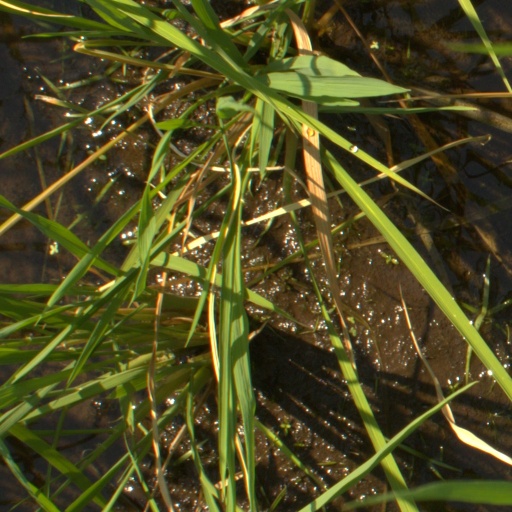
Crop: rice